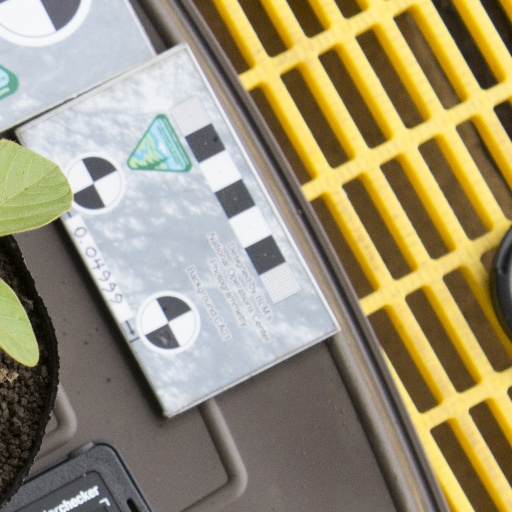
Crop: soybean